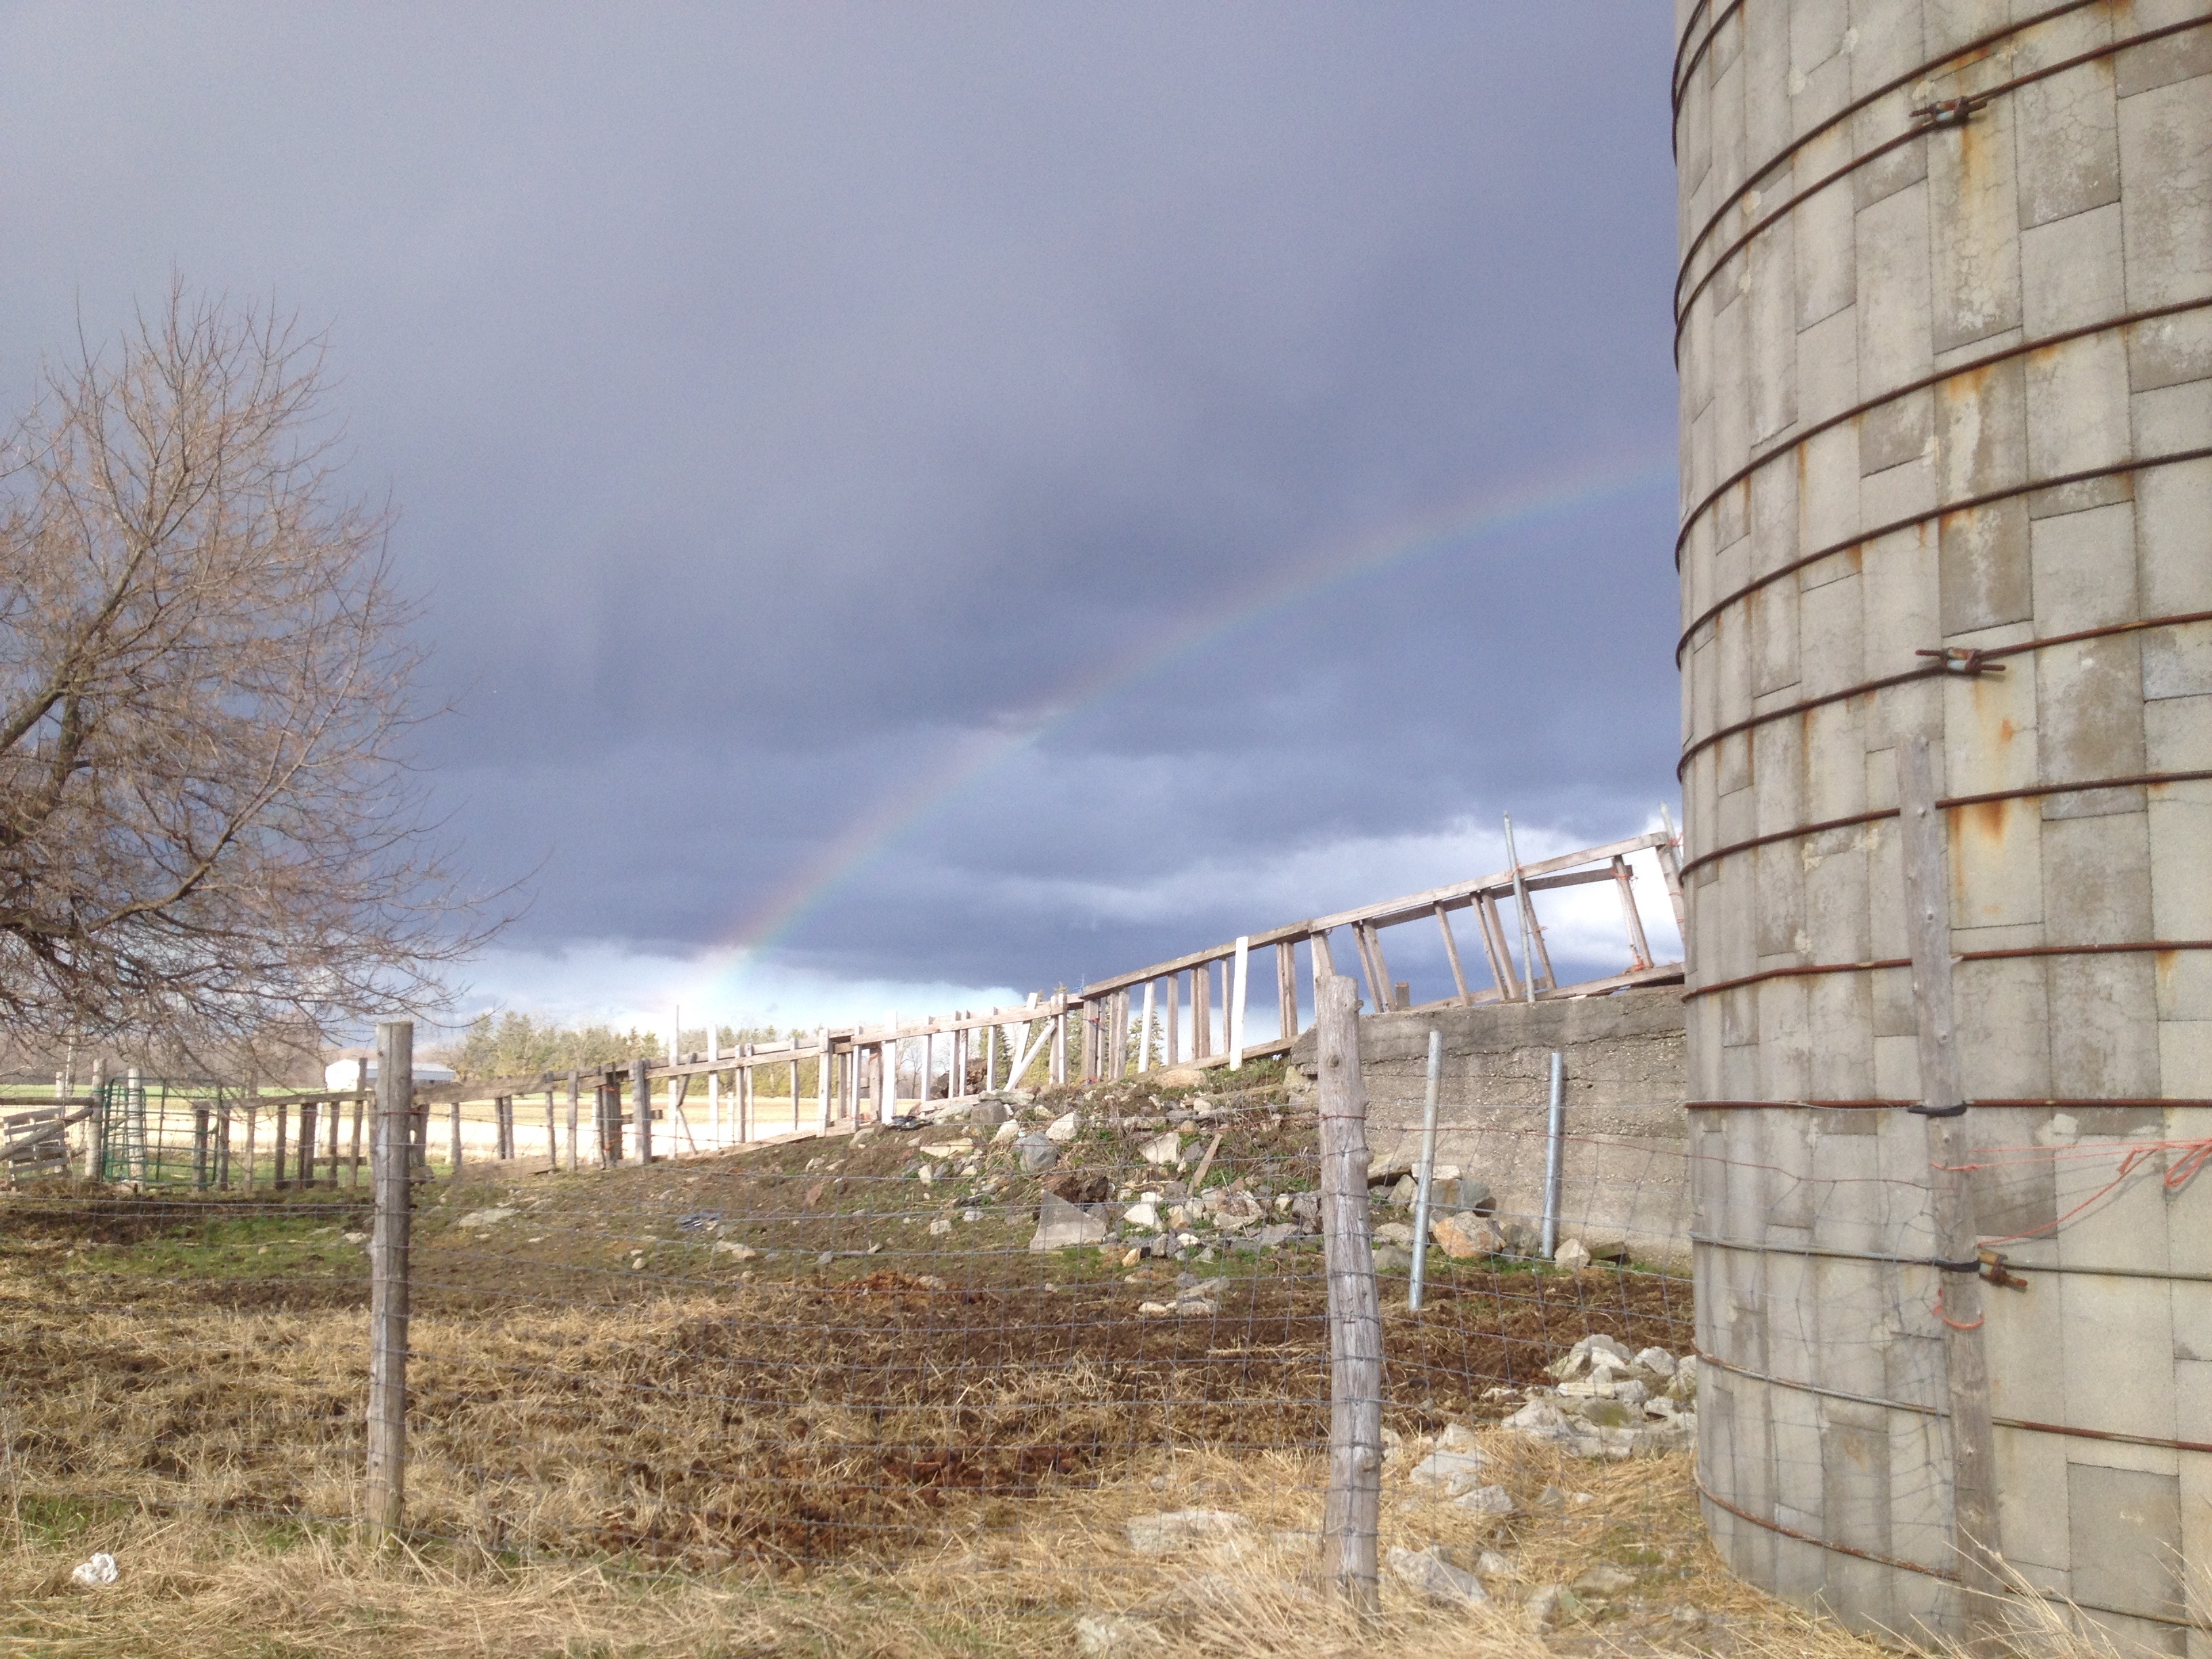
fence, wood, wind, wall, outdoor structure